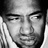
Emotion: sad